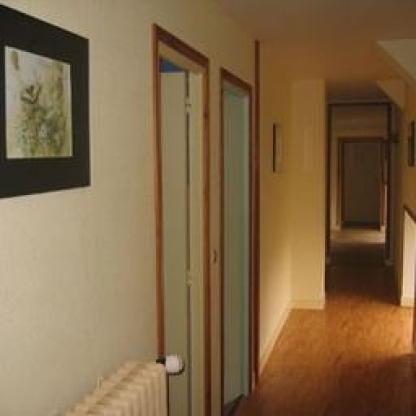
Scene: Indoor